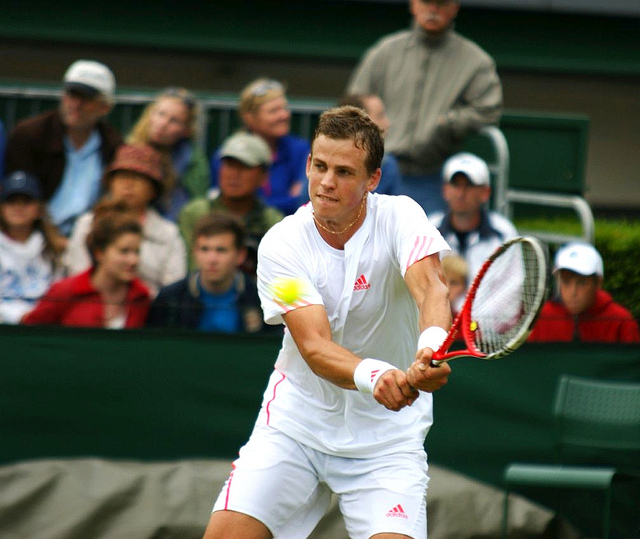
vận động viên tennis đang cầm vợt đứng trên sân đánh bóng